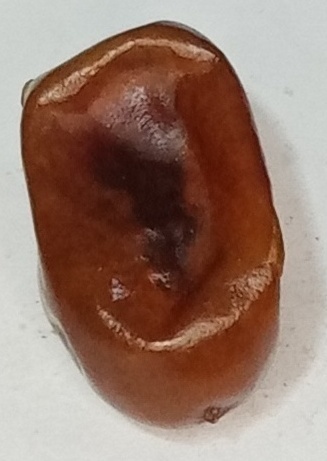
Variety: fasli-toto
Size: medium
Grade: grade-1